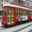
Label: streetcar